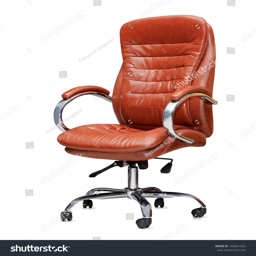
the office chair from orange leather .